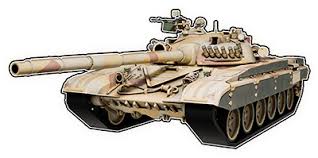
Label: T-72